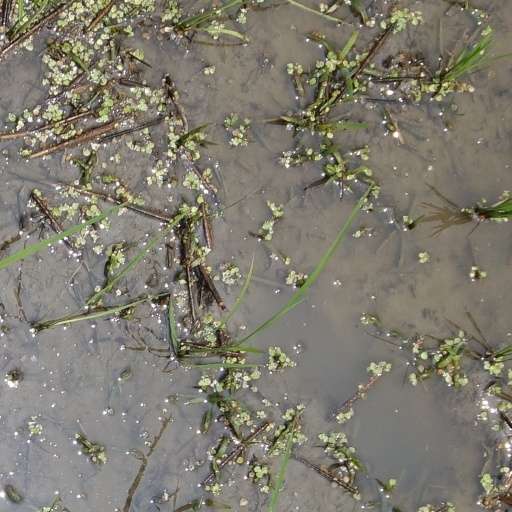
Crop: rice